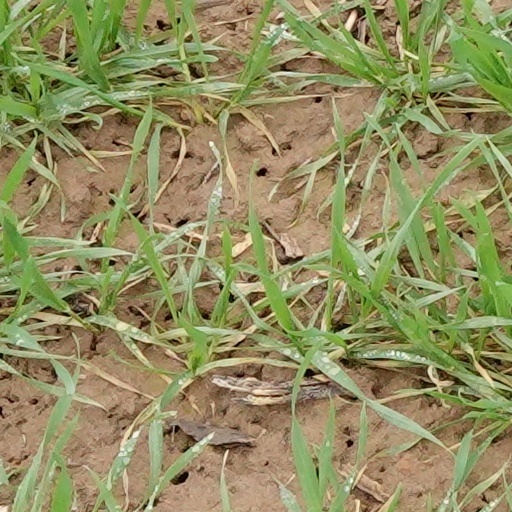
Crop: wheat